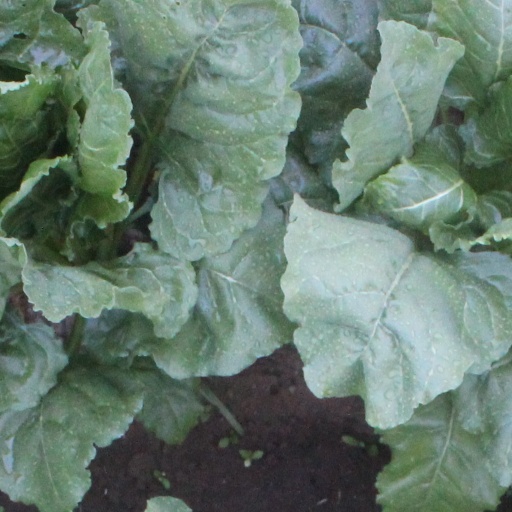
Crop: sugar beet